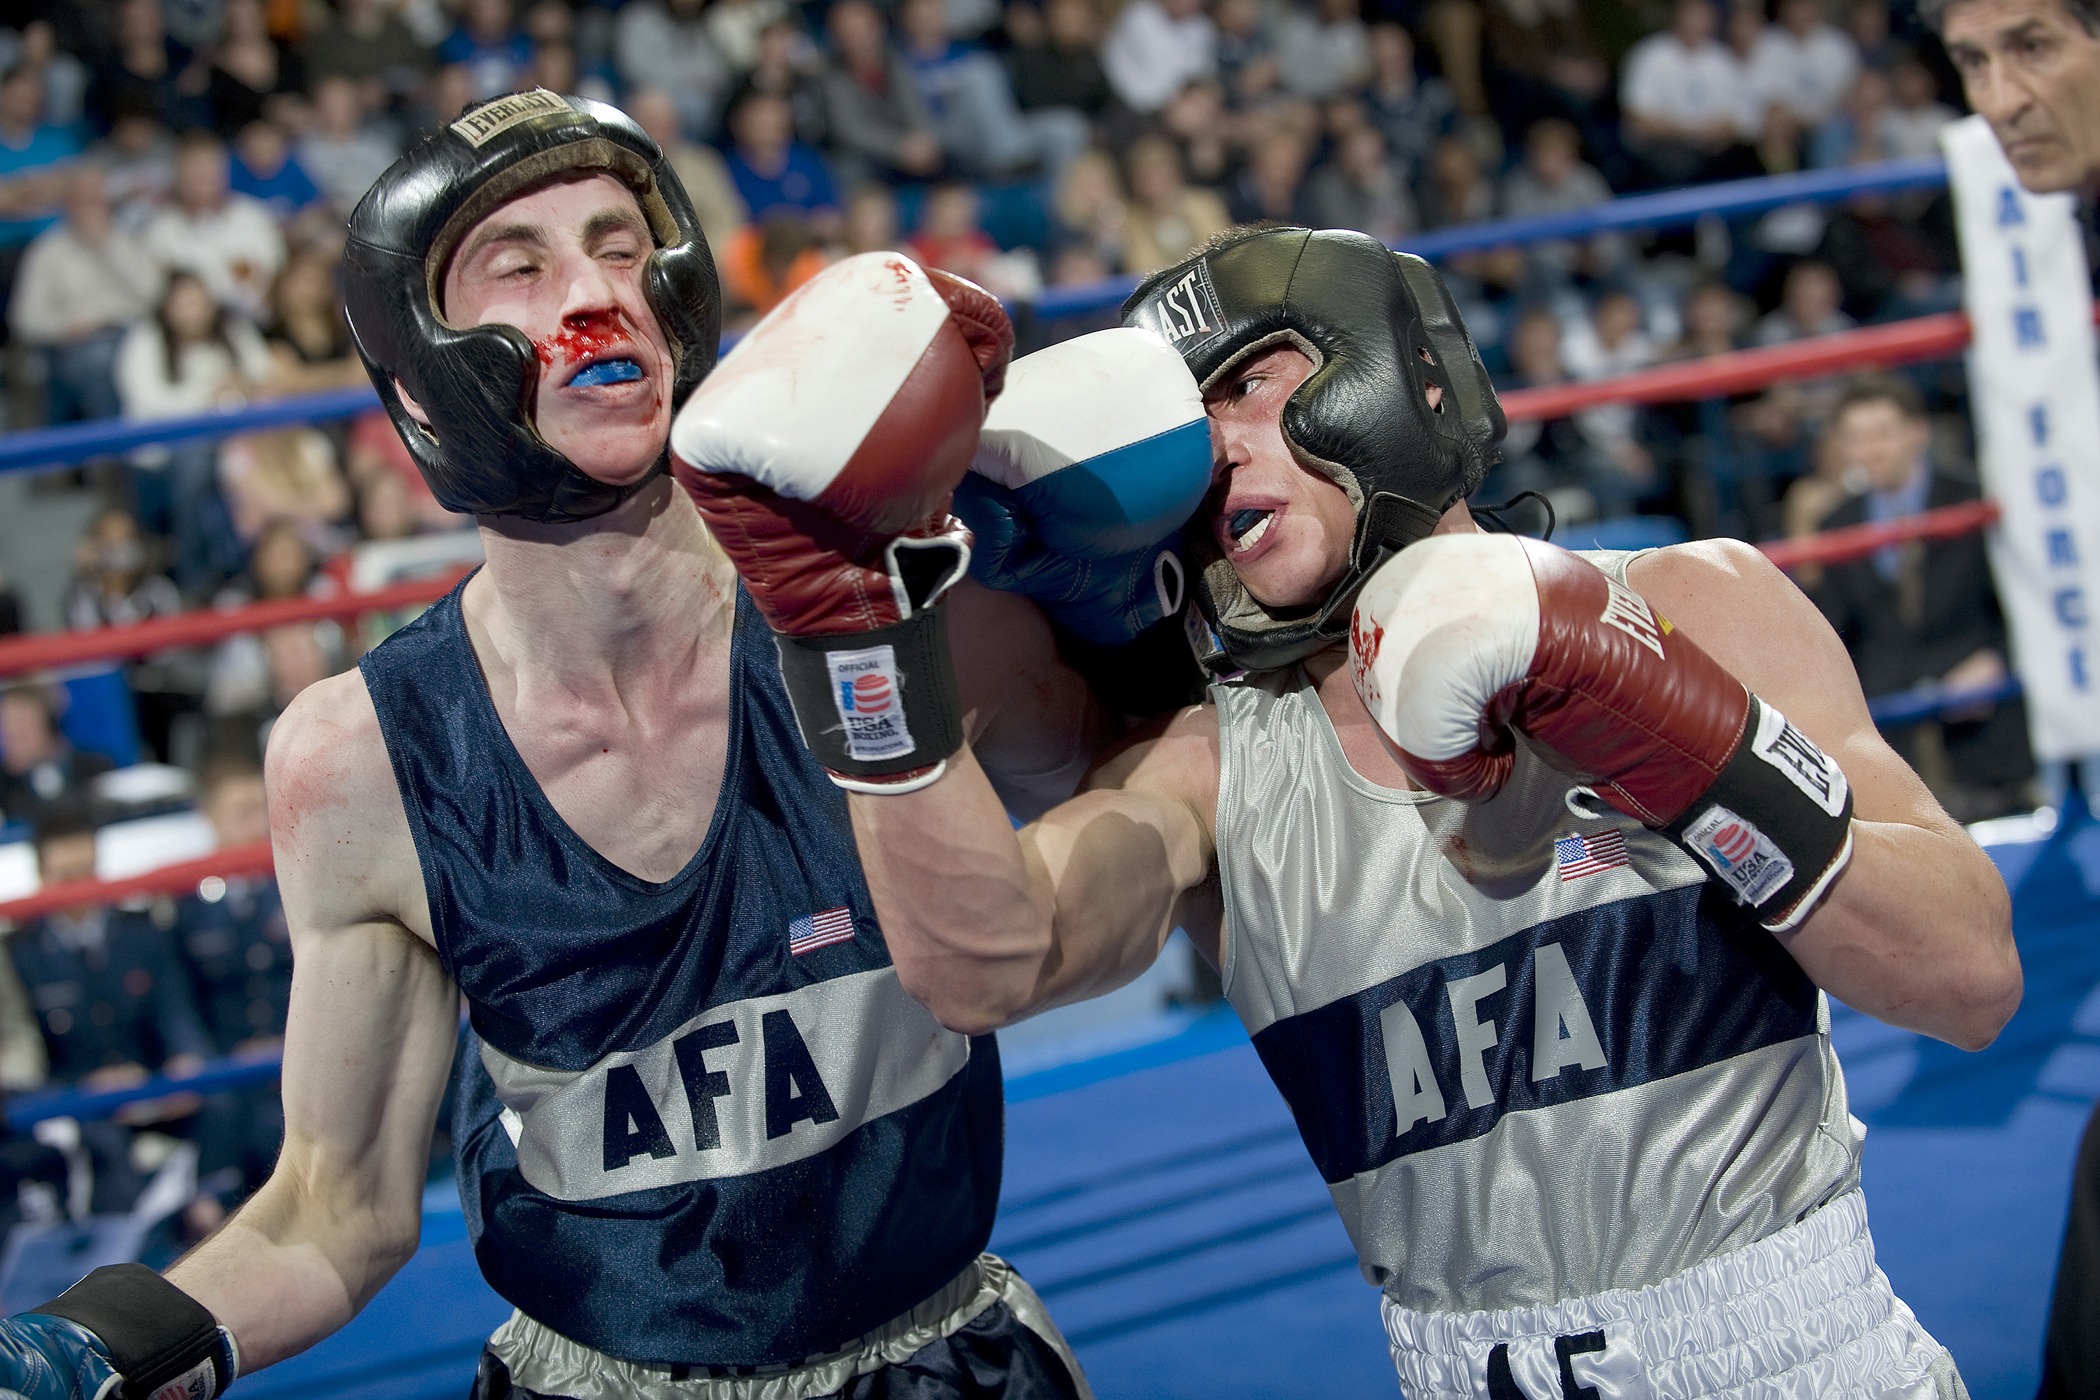
people, ring, boxing, blood, sports, fighting, championship, athlete, punch, boxers, kickboxing, combat sport, contact sport, striking combat sports, shoot boxing, sanshou, professional boxing, nosebleed, AFA